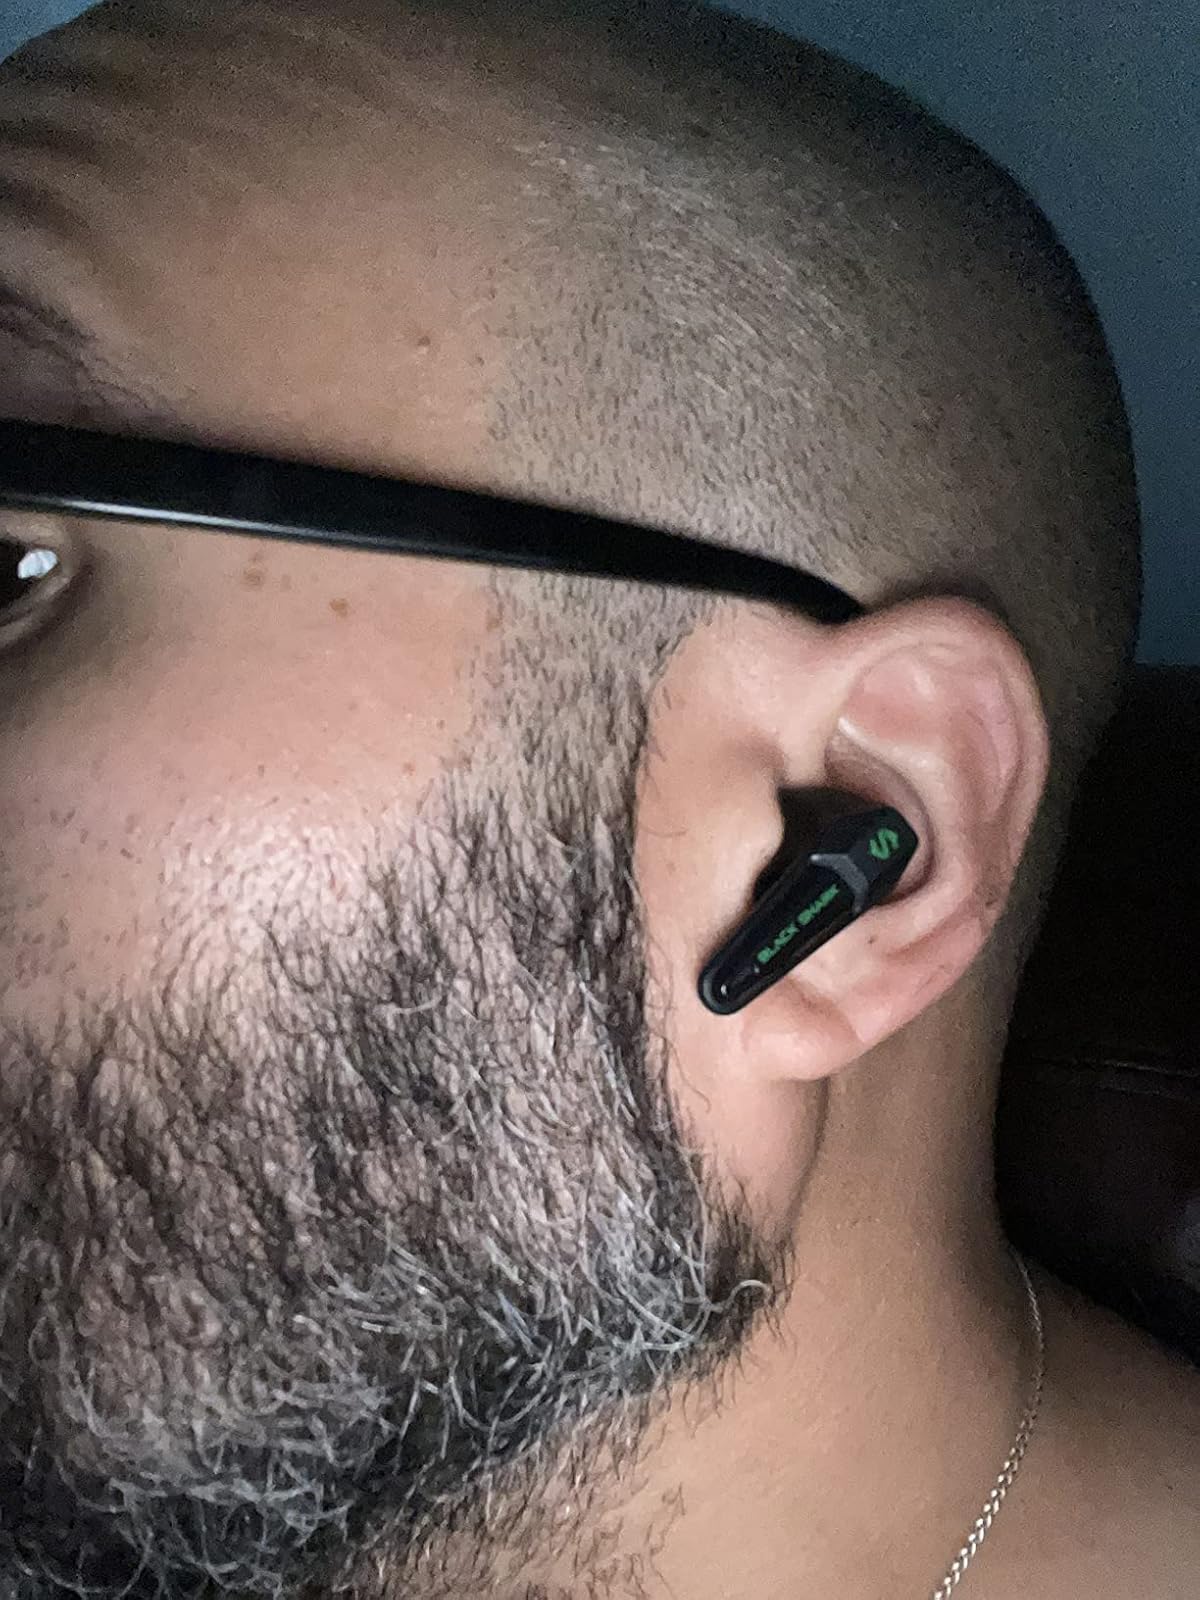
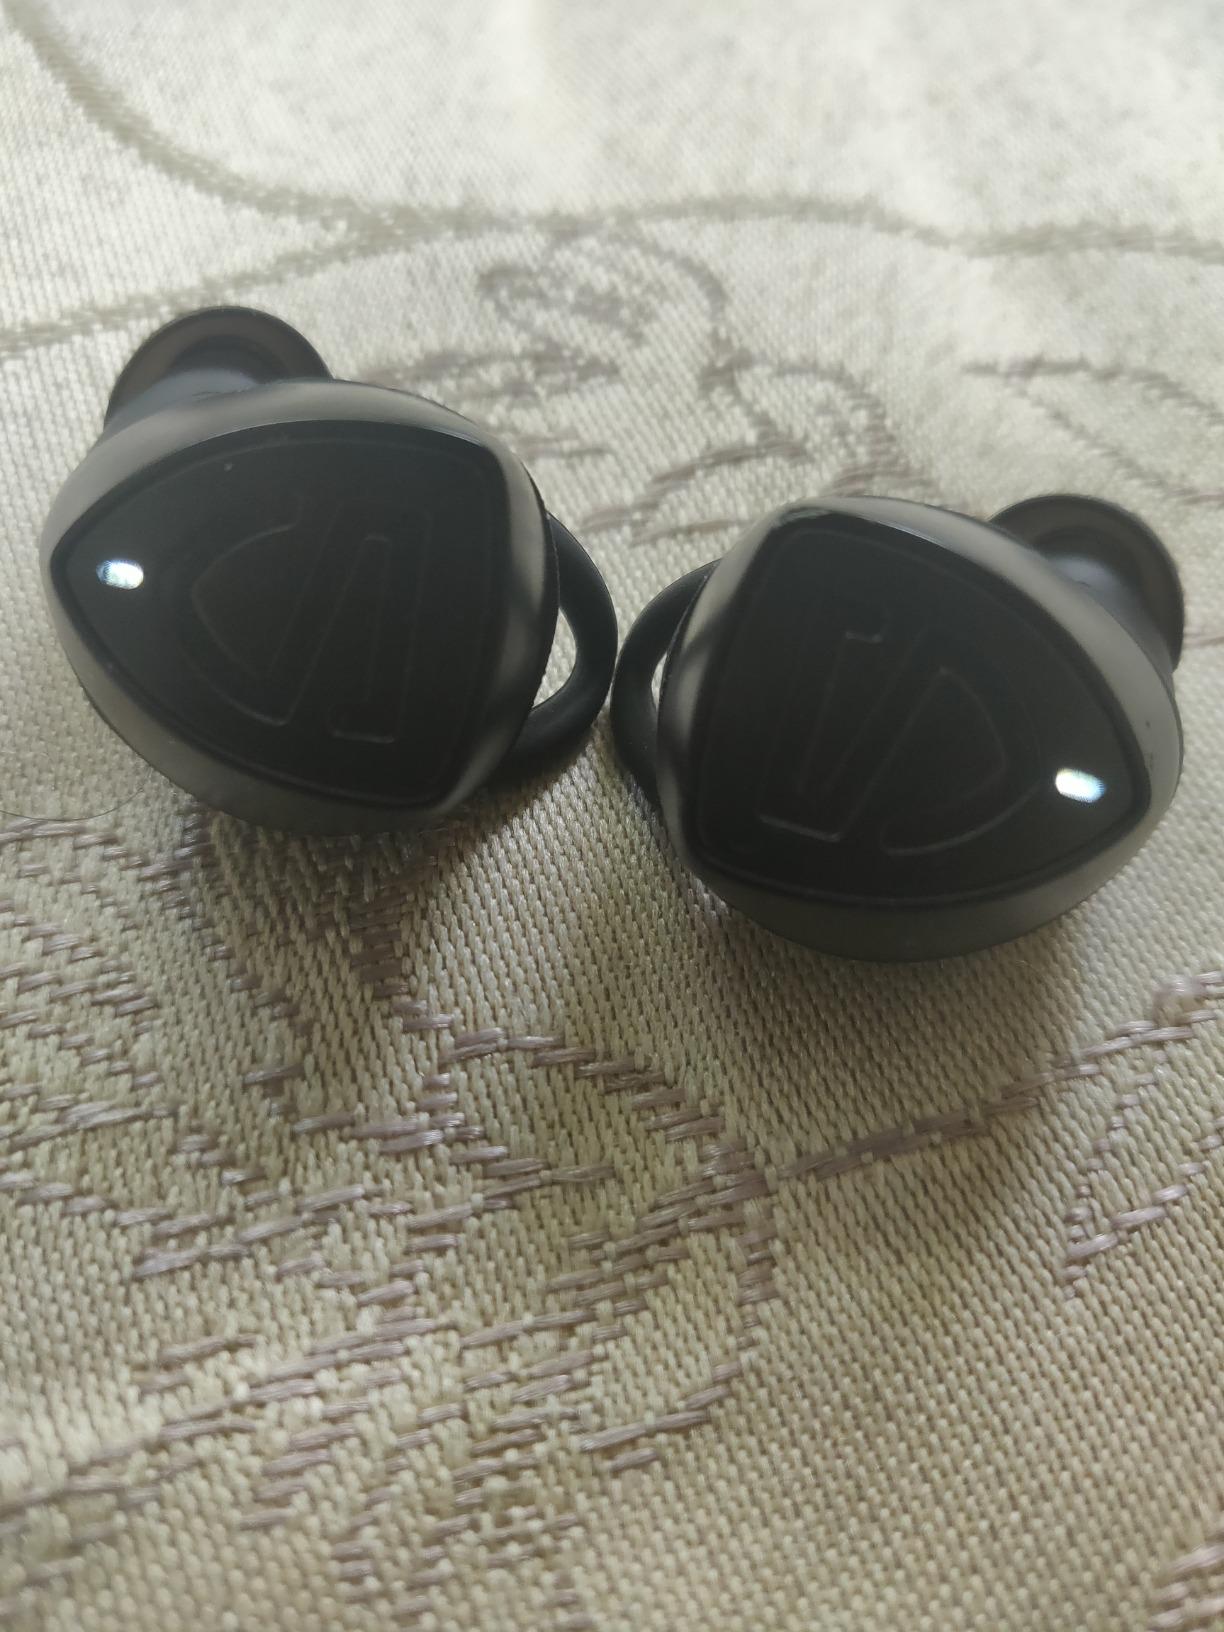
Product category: earbuds
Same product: no